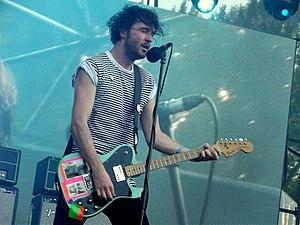
Japandroids est un groupe de rock indépendant canadien, originaire de Vancouver, en Colombie-Britannique. Il est formé en 2006, composé de Brian King et David Prowse. Le duo qualifie sa musique de « mélange bizarre de punk, de garage rock, de rock 'n' roll, de blues, de grunge et de rock classique. »